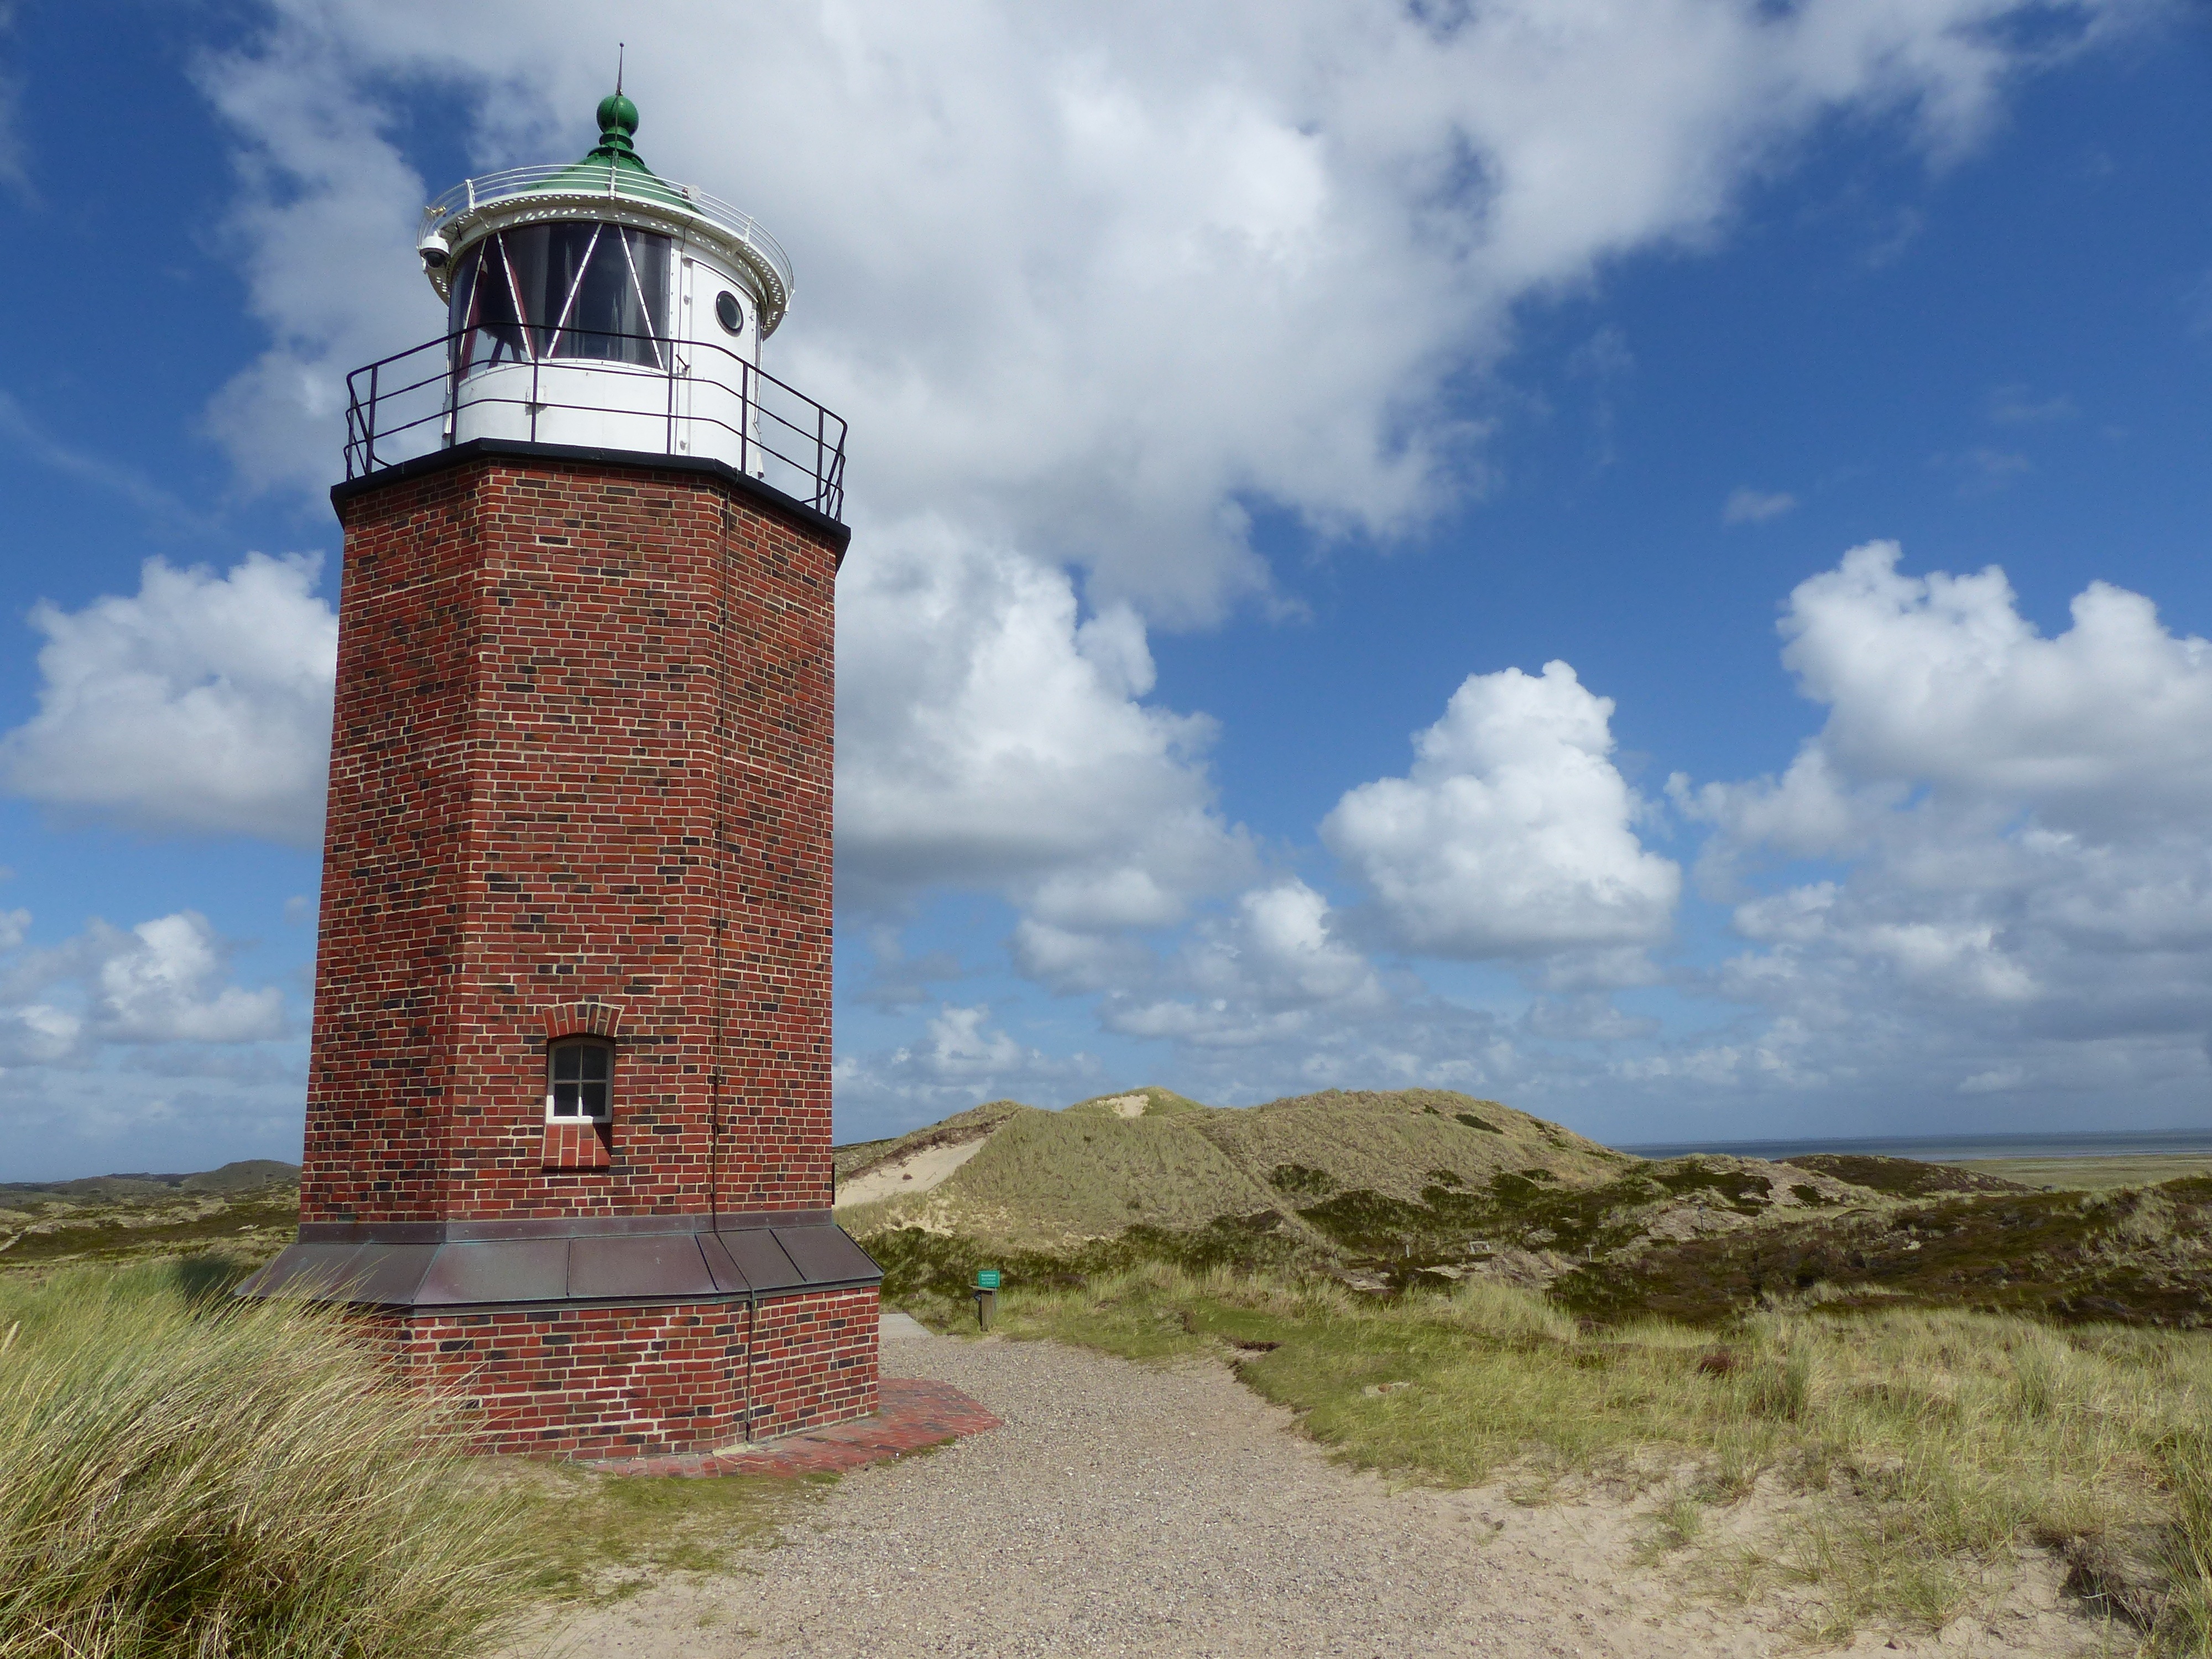
landscape, sea, coast, lighthouse, summer, tower, blue sky, clouds, north sea, masonry, sylt